Football at the Summer Olympics

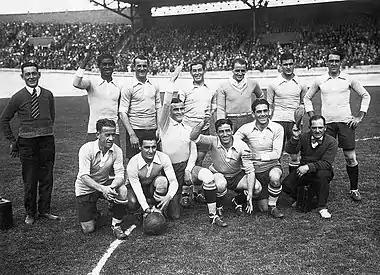
The Uruguay national football team that won the 1928 Olympic tournament

During the 1920 final against Belgium, the Czechoslovakia national football team walked off the field to protest the refereeing of John Lewis and the militarised mood within the stadium in Antwerp. This would be the final all-European football competition at the Olympic games, with Egypt, the United States, and Uruguay participating in 1924. With teams from new regions the quality of play increased, as did fan interest. Uruguay dominated the tournament, winning their four games by a combined score of 15-1: the final was a 3–0 victory over Switzerland. In 1928, football was the most popular event at the games and the final was an all-South American affair. Because no other major international tournament existed yet, Uruguay defeated Argentina 2–1 in what David Goldblatt says was "football's first world championship". After these tournaments, FIFA realized that the Olympic movement prevented nations from competing on an equal footing and, given that the Olympics only permitted amateurs to participate, did not represent the true strength of the international game. The popularity of international soccer gave FIFA the incentive to create an international tournament, and FIFA began organising the World Cup.